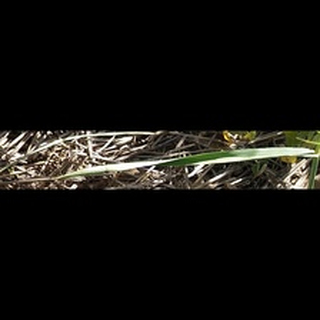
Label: healthy_wheat